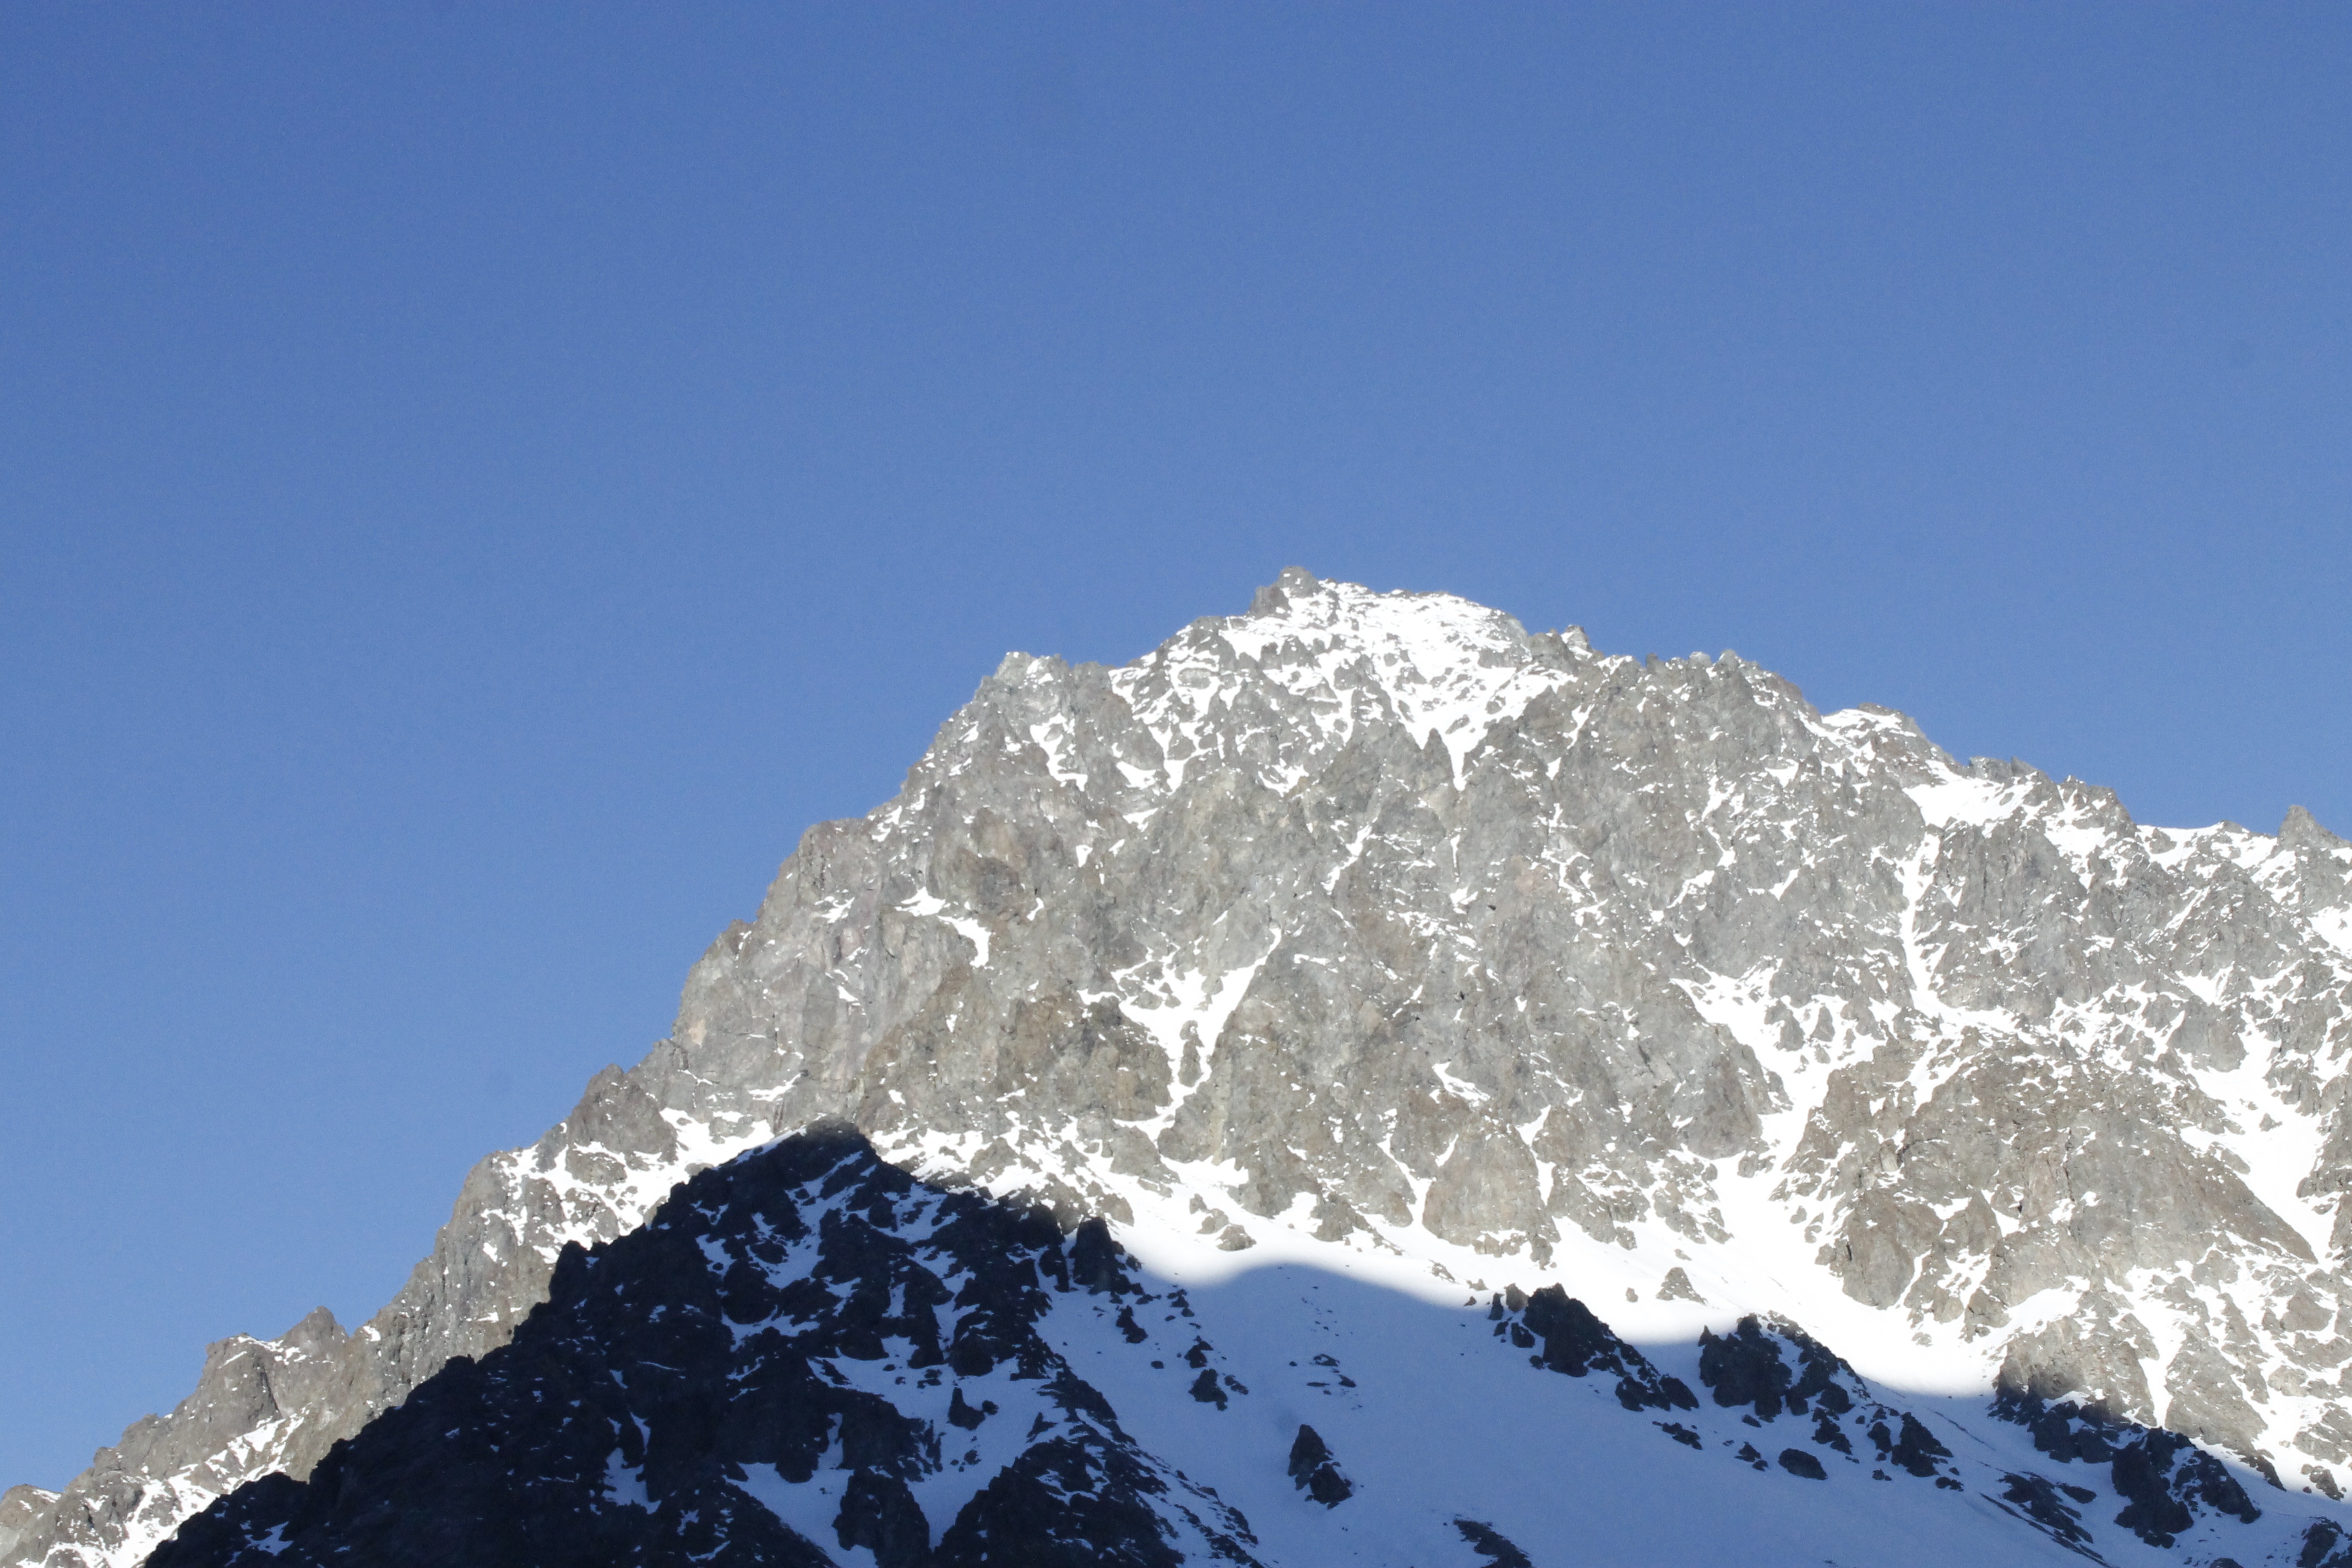
mountain, snow, winter, mountain range, ridge, summit, mountain landscape, mountaineering, massif, alps, plateau, argentina, cordillera, andes, piste, landform, geographical feature, mountainous landforms, geological phenomenon, the andes